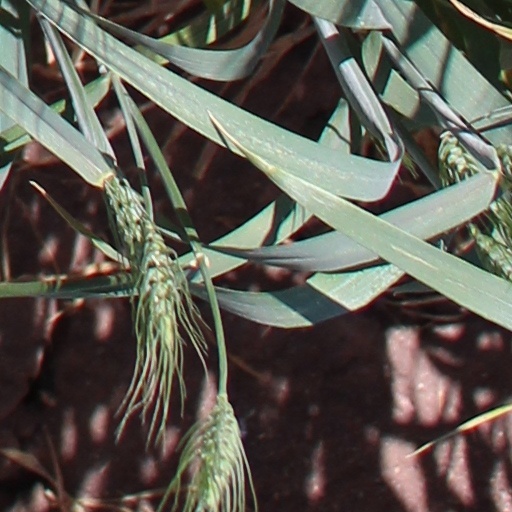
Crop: wheat